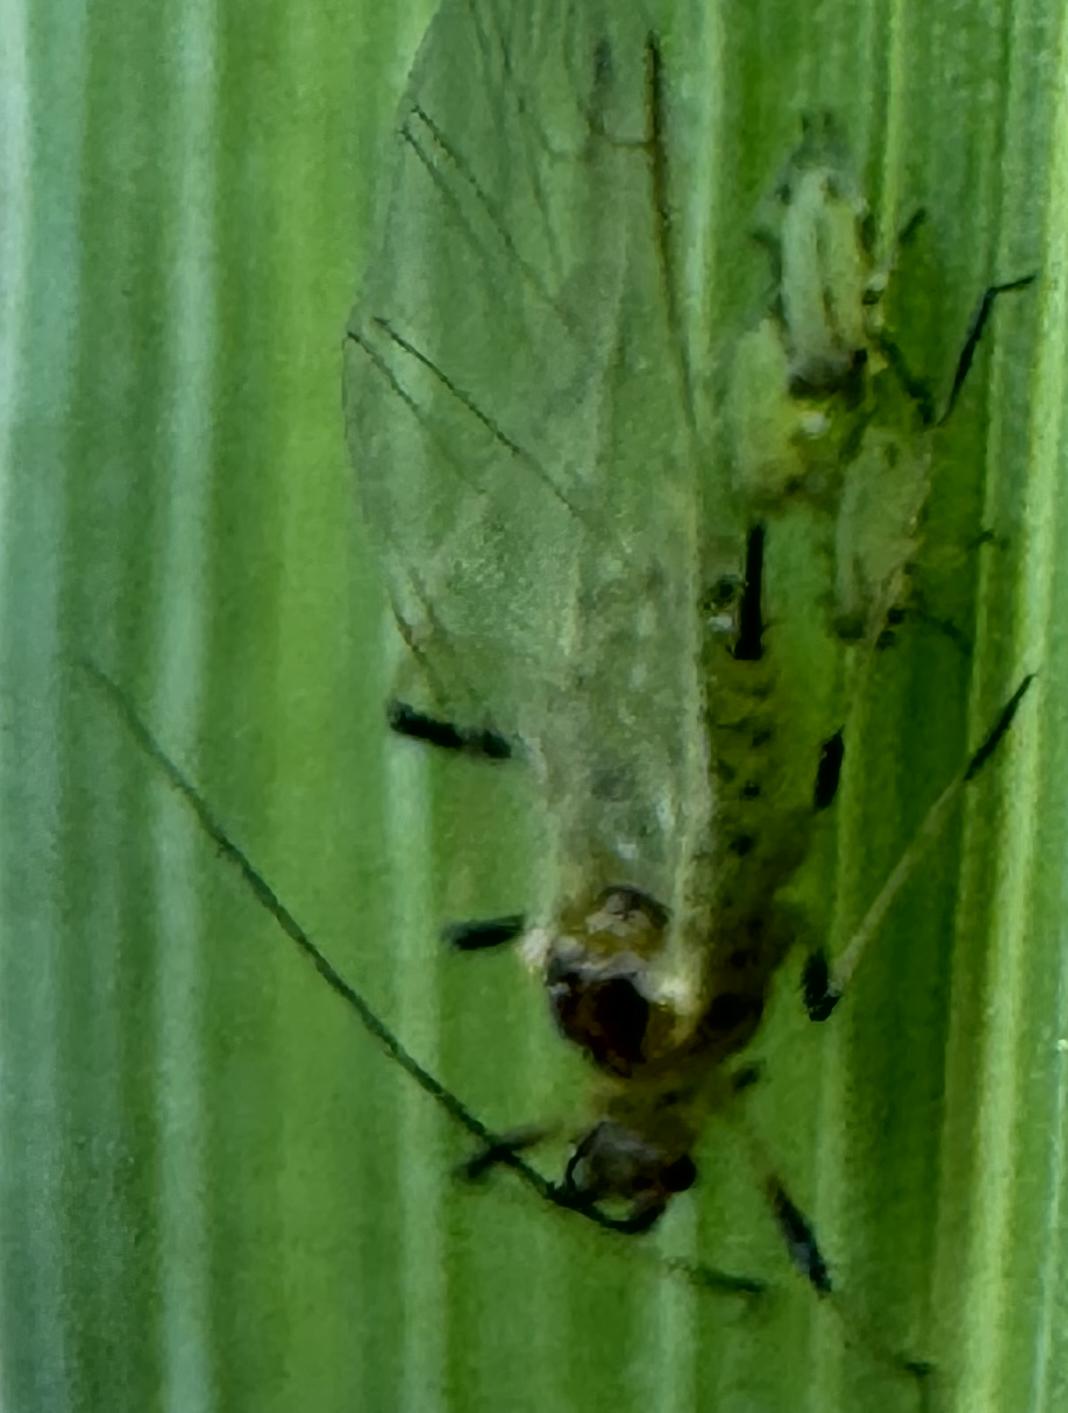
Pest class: english_grain_aphid